Spider (pulp fiction character)

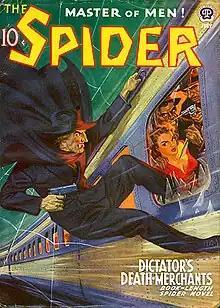
Cover of book number 82, "The Dictator's Death Merchants", with art by Rafael DeSoto

The Spider is an American pulp-magazine hero of the 1930s and 1940s. The character was created by publisher Harry Steeger and written by a variety of authors for 118 monthly issues of "The Spider" from 1933 to 1943. "The Spider" sold well during the 1930s, and copies are valued by modern pulp magazine collectors. Pulp magazine historian Ed Hulse has stated "Today, hero-pulp fans value "The Spider" more than any single-character magazine except for "The Shadow" and "Doc Savage"."